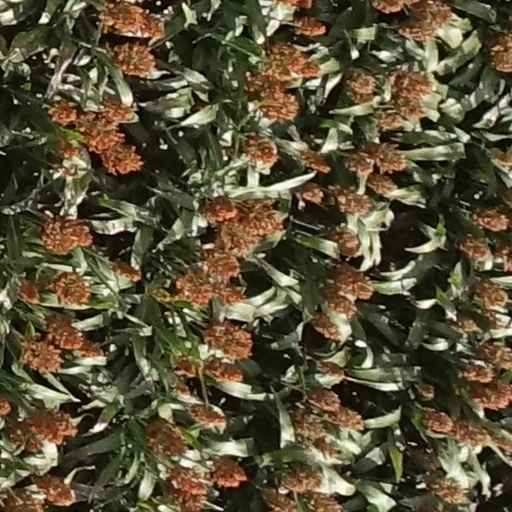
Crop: sorghum